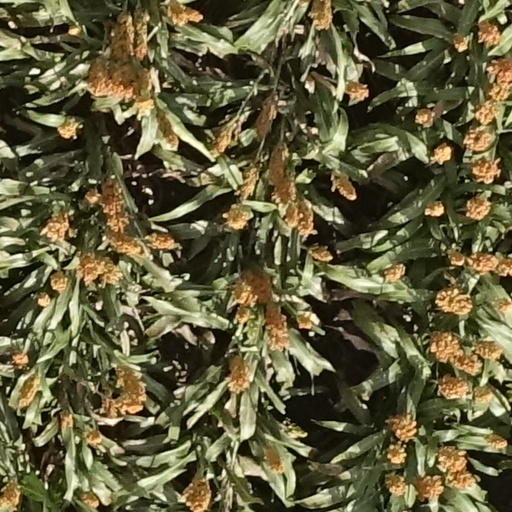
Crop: sorghum